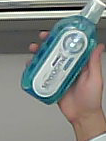
Product: sensodyne_mouthwash